2007 UEFA Super Cup

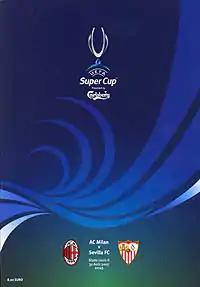
Match programme cover

The 2007 UEFA Super Cup was the 32nd UEFA Super Cup, an annual football match between the winners of the previous season's UEFA Champions League and UEFA Cup competitions. The match was held at the Stade Louis II in Monaco on 31 August 2007 and contested by Milan, who won the 2006–07 UEFA Champions League, and Sevilla, winners of the 2006–07 UEFA Cup. Sevilla were looking to become only the second team to defend the trophy in its history, the first being Milan, who had previously won the trophy four times. This was Milan's seventh appearance in the Super Cup, putting them one ahead of the previous season's runners-up, Barcelona.